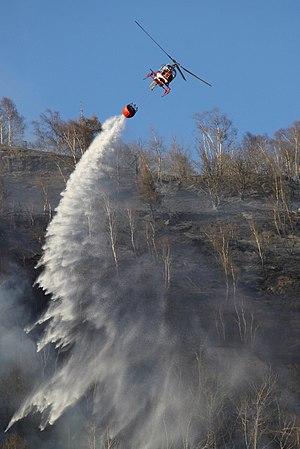
Le Sud-Aviation SA315B Lama est un hélicoptère de transport polyvalent dérivé de l'Alouette II. Il est détenteur du record d'altitude en hélicoptère à 12442 m non battu à ce jour
Un hélicoptère bombardier d'eau est un hélicoptère utilisé dans la lutte contre les feux de forêt.